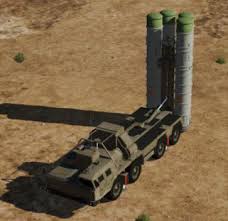
Label: Air Defense